Gustav Radbruch

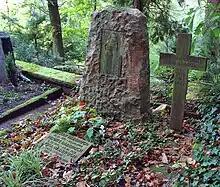
His grave in Heidelberg

In relation to the law, this triadism shows itself in the subfields of legal sociology, legal philosophy and legal dogma. Legal dogma assumes a place in between. It posits itself in opposition to positive law, as the latter depicts itself in social reality and methodologically in the objective "should-have" sense of law, which reveals itself through value-related interpretation.